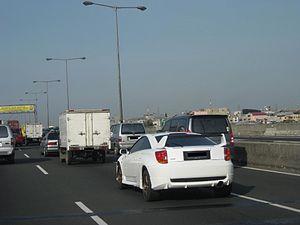
La route asiatique 2 ou AH2 est une branche du Réseau routier asiatique qui s'étire sur 13 177 km de Denpasar en Indonésie à Khosravi en Iran. La route suit l'itinéraire suivant :
La ceinture périphérique intérieure de Jakarta est une autoroute à péage entourant la ville de Jakarta, la capitale de l'Indonésie. Ses tronçons nord et est sont une voie de contournement. L'autoroute est exploitée par PT Jasa Marga Tbk et PT Citra Marga Nushapala Persada Tbk.